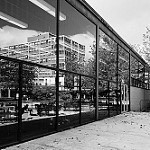
Label: B & W